Manx Rebellion of 1651

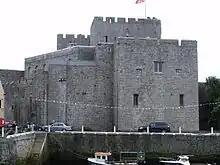
The Stanley family residence at Castle Rushen.

Despite a delay due to a storm, when Colonel Robert Duckenfield and his invasion fleet landed on the island at the end of October, Dhone and the militia cooperated and allowed the Parliamentarian forces to take control of the island, on the condition that the "ancient rights and laws" that James Stanley had attempted to reform were restored.